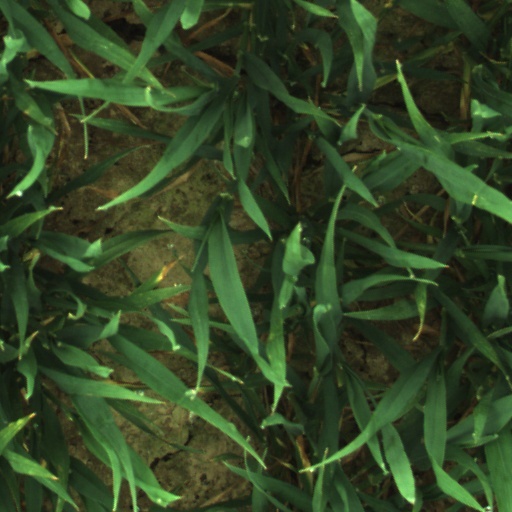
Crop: wheat